Uchiwa-e

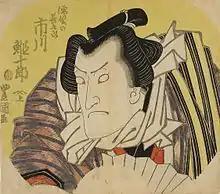
The actor Ichikawa Ebijuro I by Toyokuni I

Historically, were an ostensibly feminine accessory, with men more typically carrying folding fans. They were simultaneously fashion accessories and functional items for daily use. They are strongly associated with summer, having been sold only during the summer months, and often decorated with summer imagery. At least one critic argues that, due to their use by women during periods of intense heat, "can have suggestive connotations."